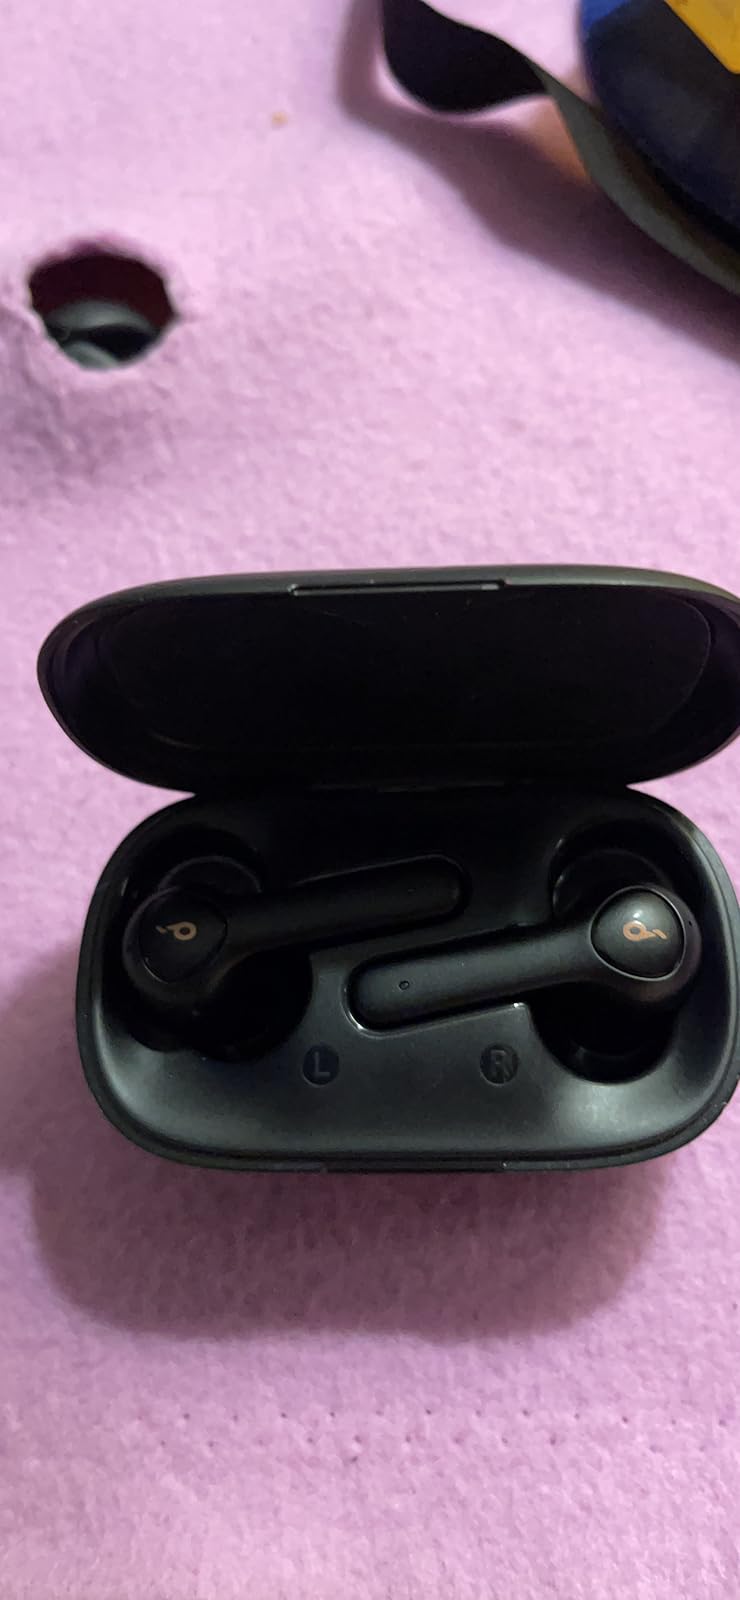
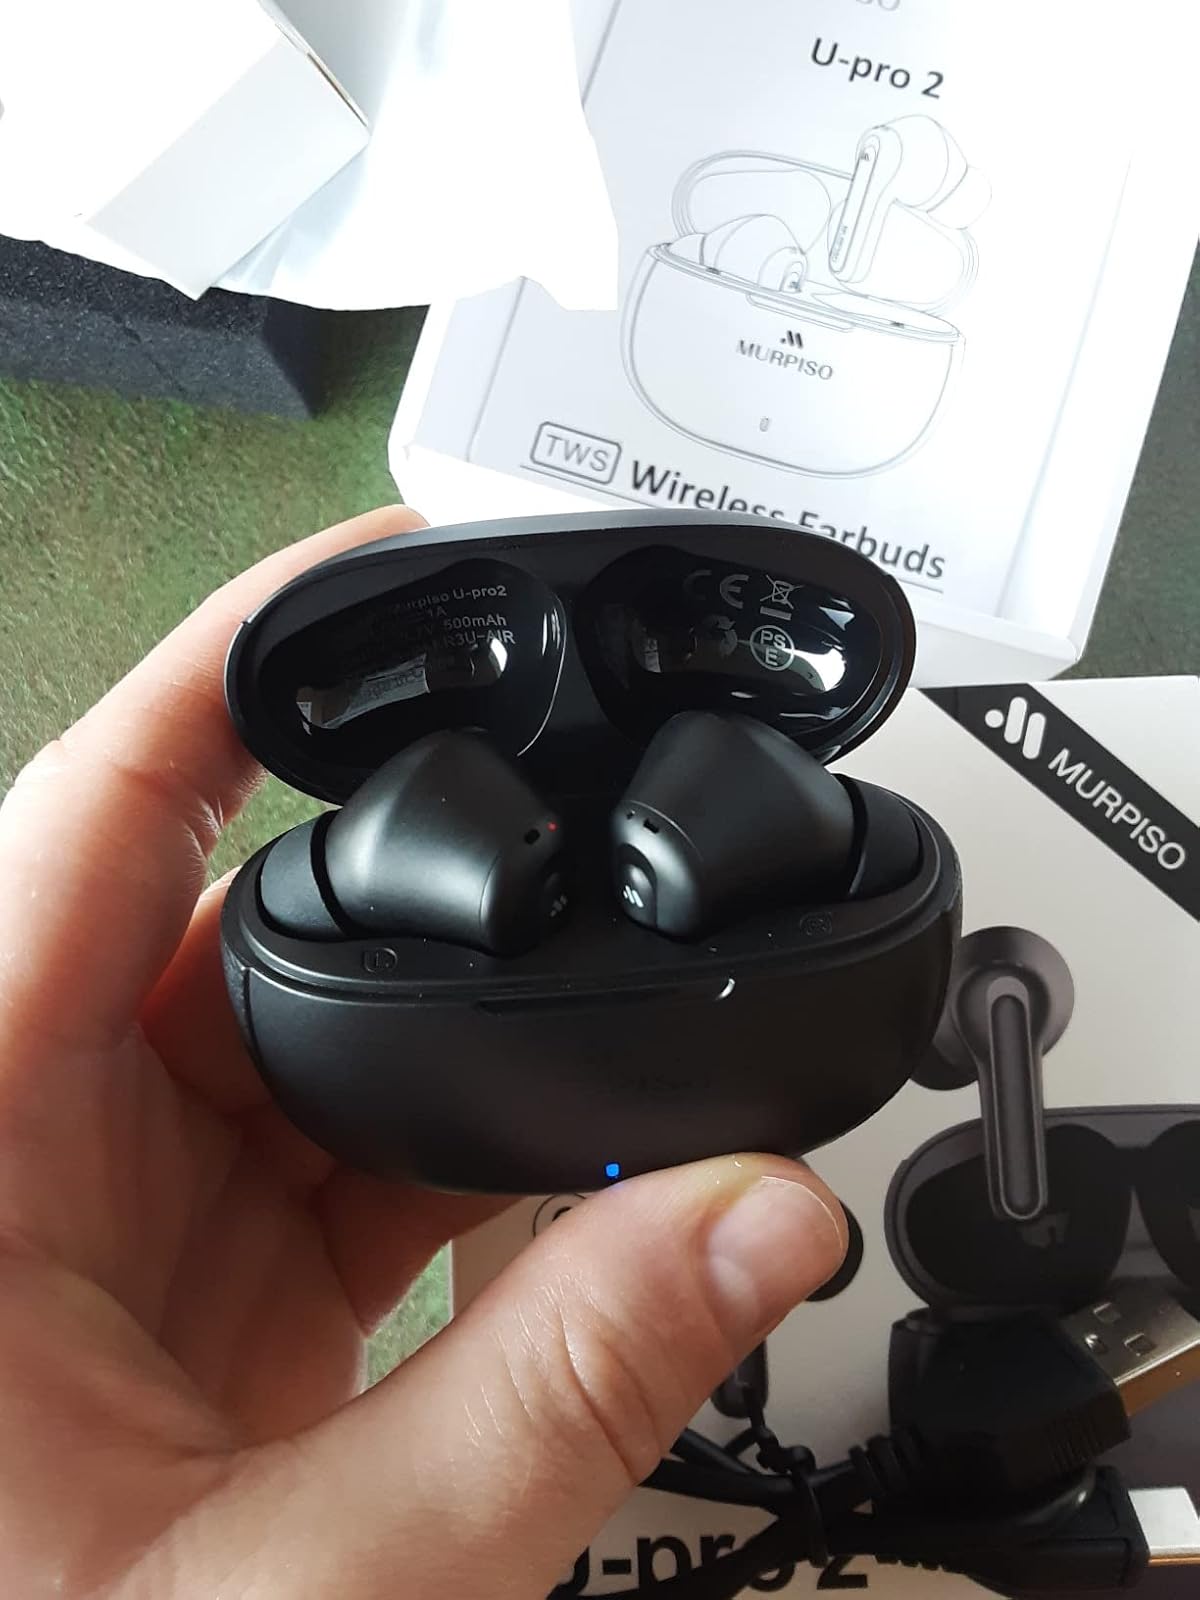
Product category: earbuds
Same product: no